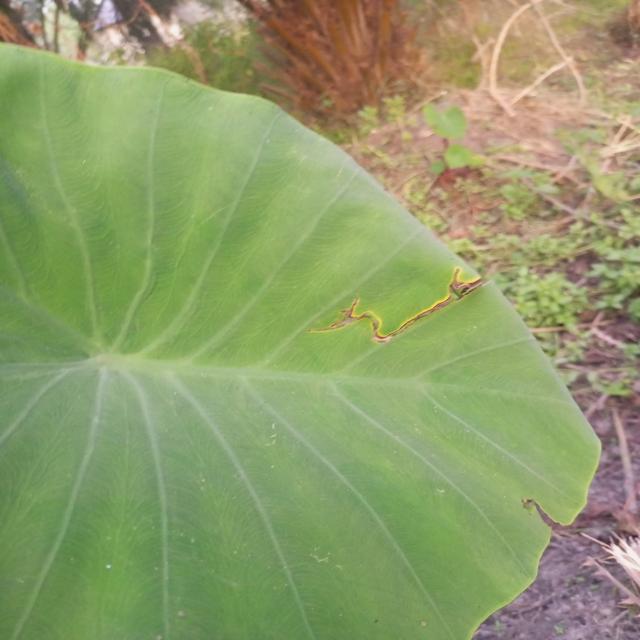
Label: Early_Blight